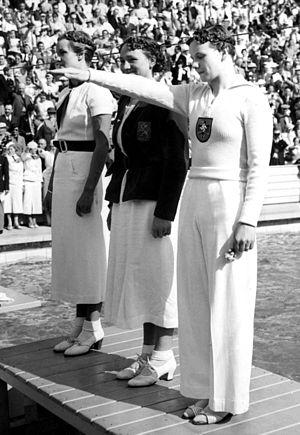
Gisela Arendt est une nageuse allemande, spécialiste de la nage libre.